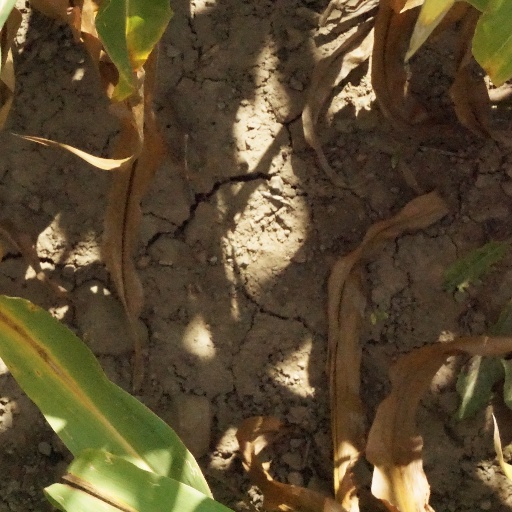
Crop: maize; corn